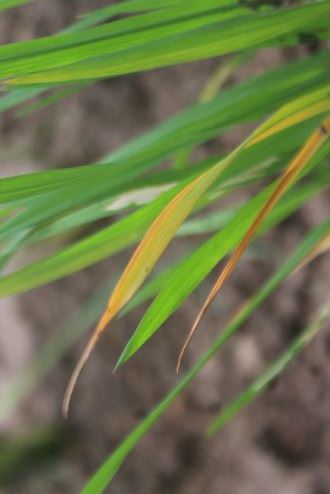
Disease: Tungro